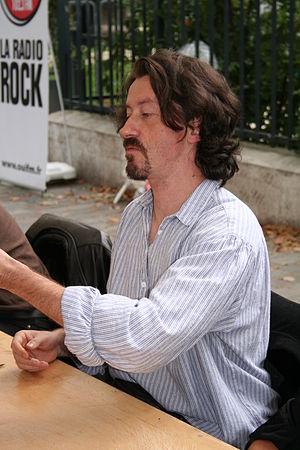
Séance de dédicaces avec Jean-Luc Masbou, lors du festival Delcourt 2006 (Paris, France).
Jean-Luc Masbou est un dessinateur, scénariste et coloriste français de bande dessinée, né le 14 mars 1963 à Figeac.